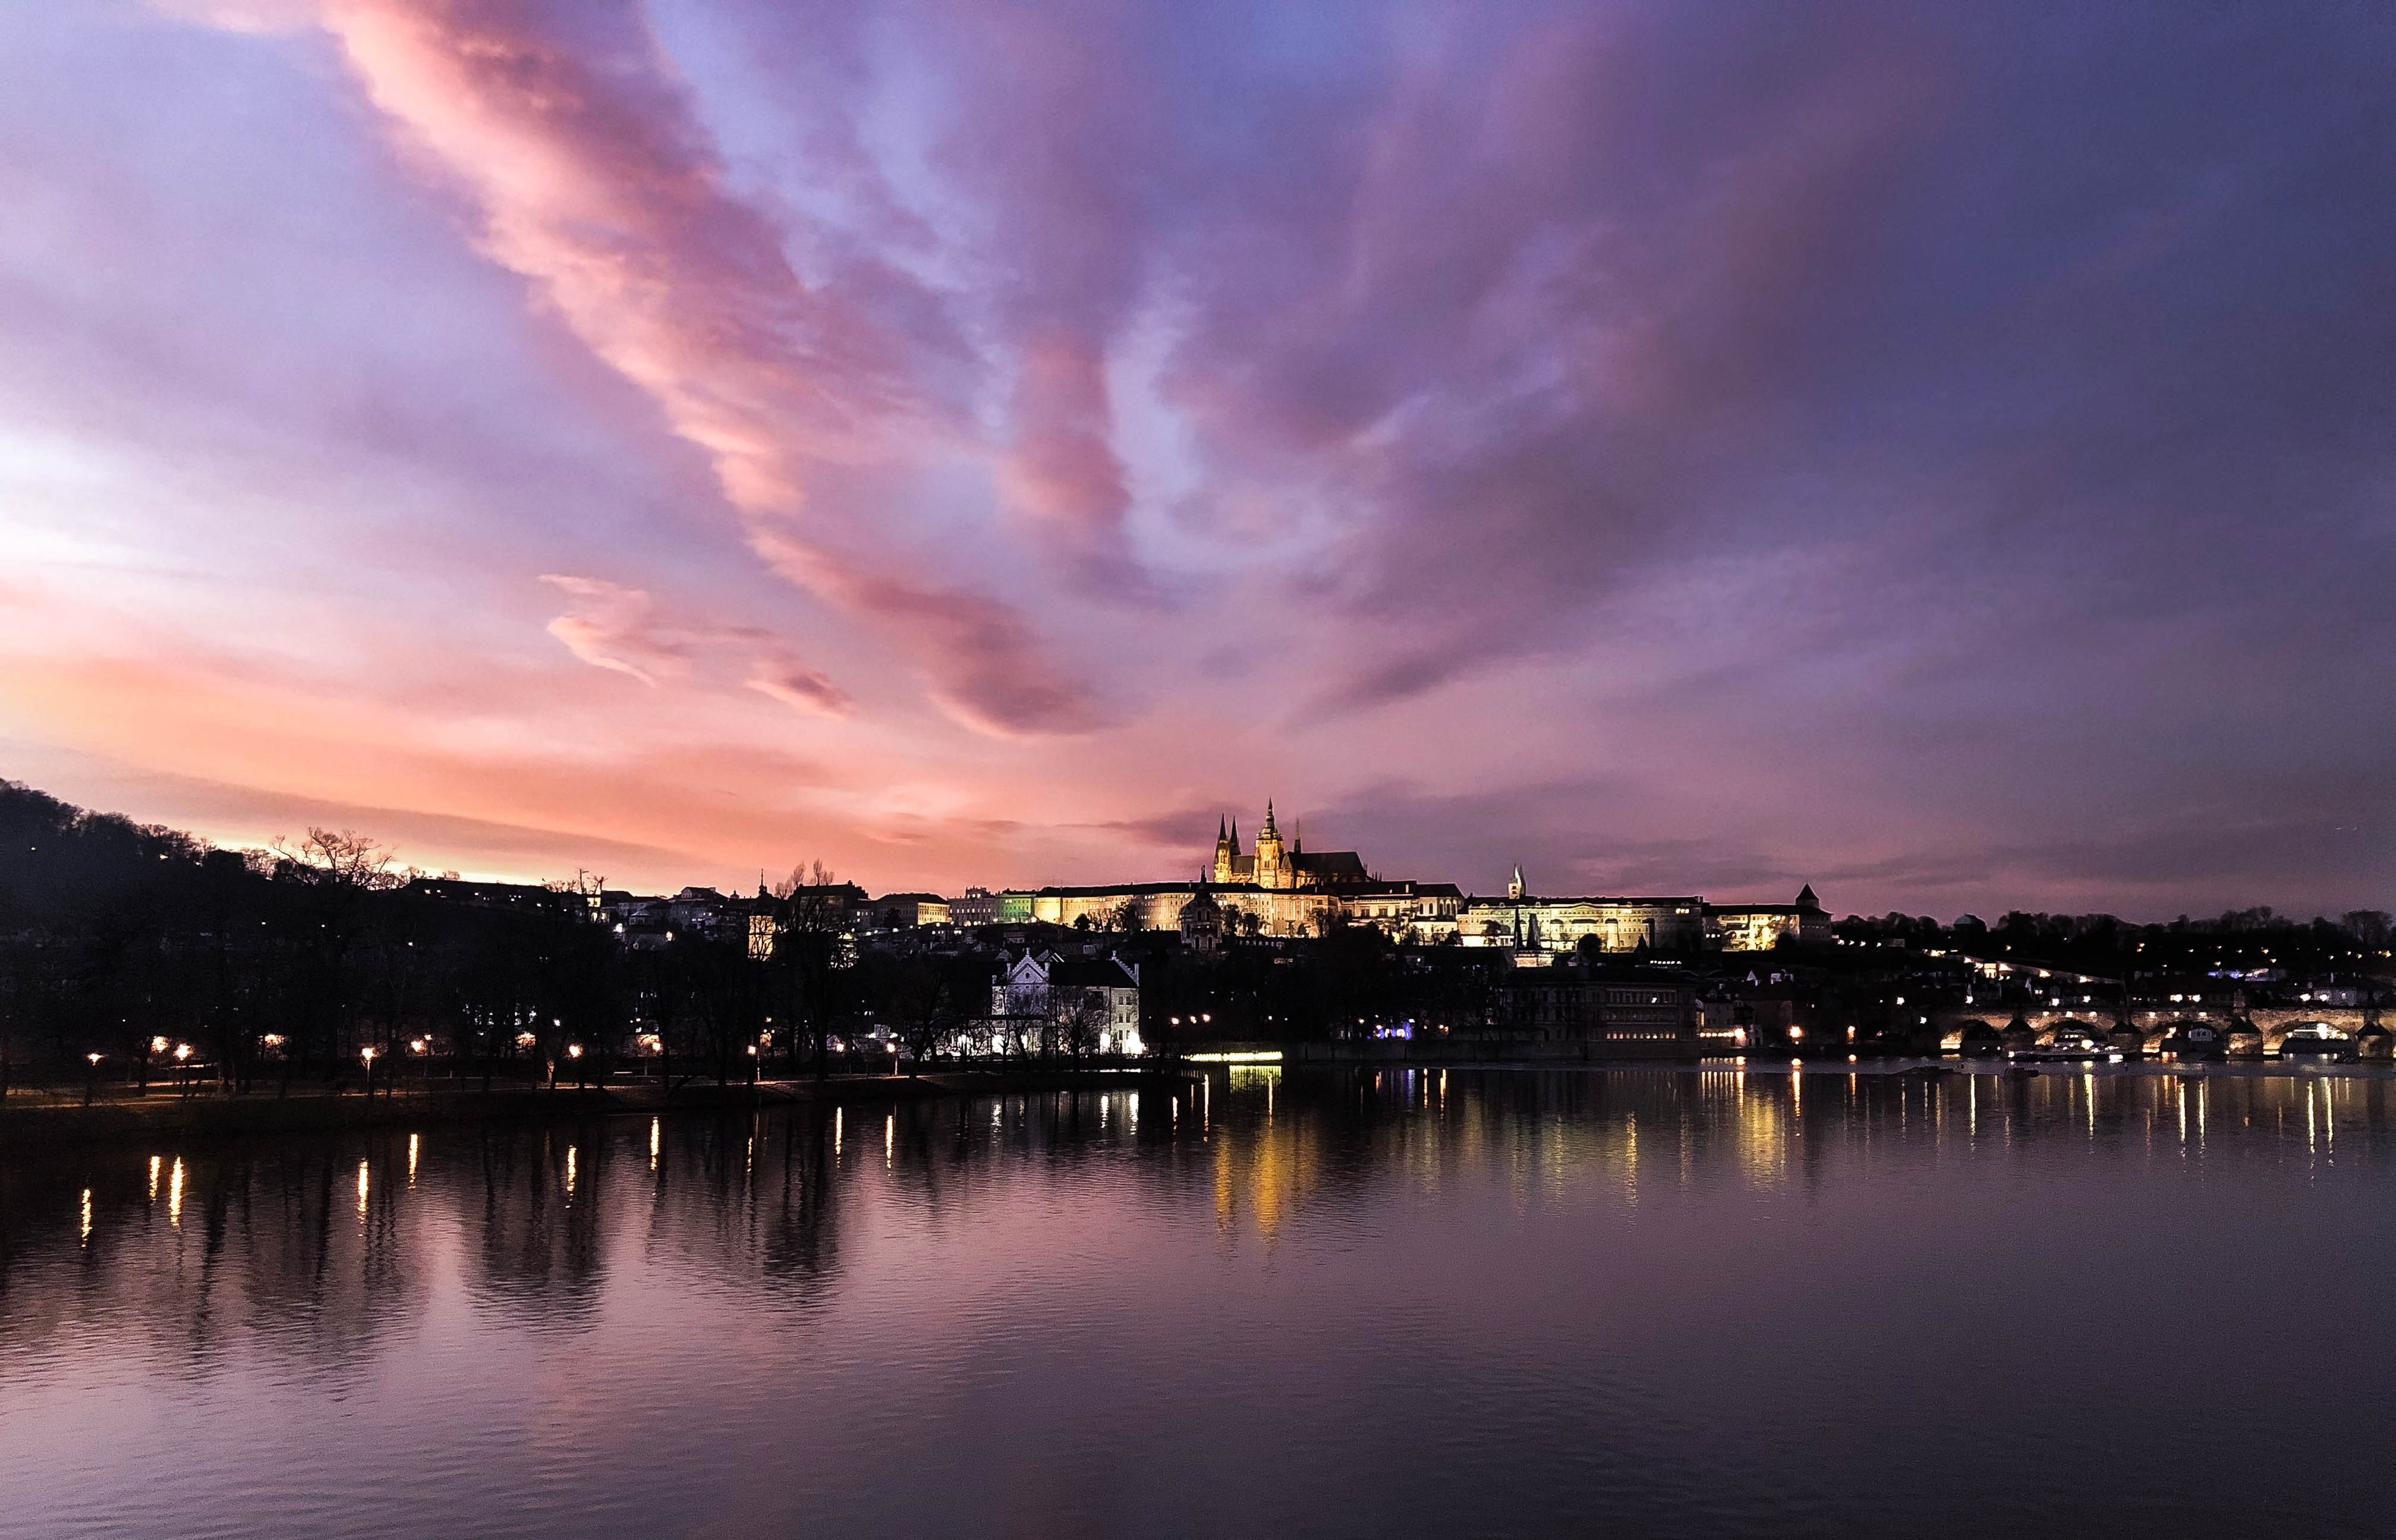
sky, reflection, nature, cloud, water, dusk, evening, horizon, night, sunset, river, morning, atmosphere, afterglow, lake, dawn, waterway, city, tree, calm, bank, cityscape, sunrise, photography, landscape, meteorological phenomenon, skyline, world